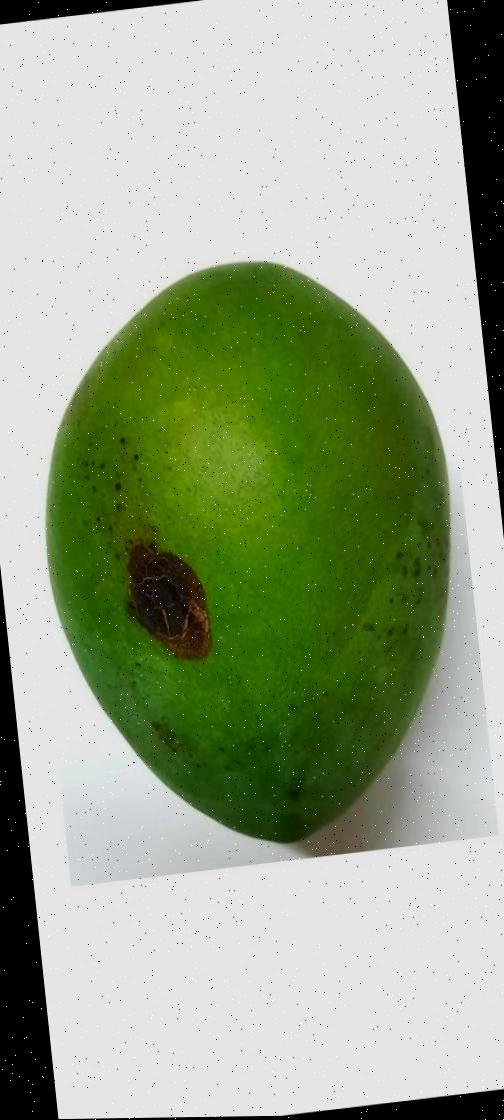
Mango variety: Harivanga